Kansas

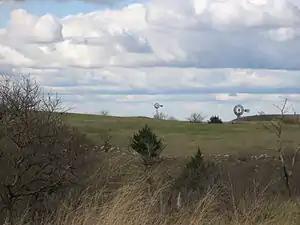
Clouds in northeastern Kansas.

In Kansas, there are currently 238 species of rare animals and 400 rare plants. Among those include: Smooth rockress, Virginia rail, Western Grotto Salamander, Royal Fern, Turkey-tangle, Bobolink, Cave salamander, Snowy Plover, Strecker's Chorus Frog, Peregrine falcon, and Black-footed ferret. Common animal species and grasses include: crows, deer, lesser prairie-chicken, mice, moles, Virginia opossum, prairie dogs, raccoon, Eastern Gama Grass, Prairie Dropseed, Indian Grass, little bluestem, Switch grass, Northern Sea Oats, Tussock Sedge, Sideoats grama, and Big Bluestem.